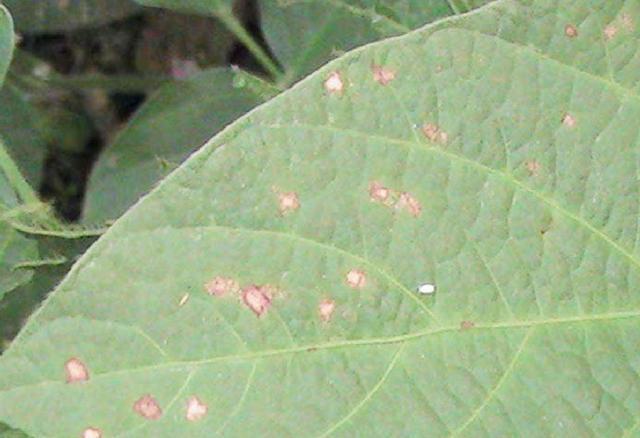
Plant: Soybean
Disease: soybean frog eye leaf spot